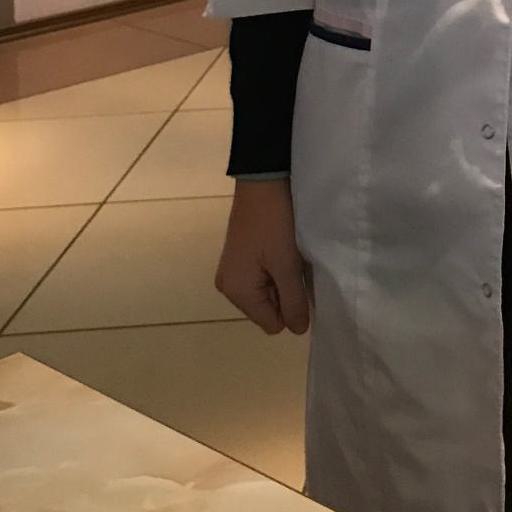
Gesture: no_gesture